Turkish Airlines fleet

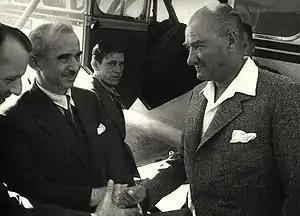
Atatürk and İnönü shaking hands near an aircraft

, Turkish Airlines operates a fleet of 381 Airbus and Boeing aircraft. The airline started its operations in 1933 with only five planes. In 1945, the airline bought over 30 cheap Douglas DC-3 and Douglas C-47s used in the Second World War from the United States of America. The DC-3s had numerous issues regarding their safety but remained in the fleet until 1967. The first jet-engined aircraft, a leased McDonnell Douglas DC-9, joined the fleet in the same year. In 1972, several McDonnell Douglas DC-10s were acquired, becoming the first wide-body aircraft of the carrier. Fokker F28 Fellowships also joined the fleet the same year. Boeing 727s were added two years later. With the Airbus A310 joining in 1985, Douglas DC-10 and Fokker F28s were transferred to Boğaziçi Hava Taşımacılığı to standardize the fleet. After evaluating the Boeing 747, McDonnell Douglas MD-11 and the Airbus A340, the carrier chose the latter as the replacement of the DC-10.